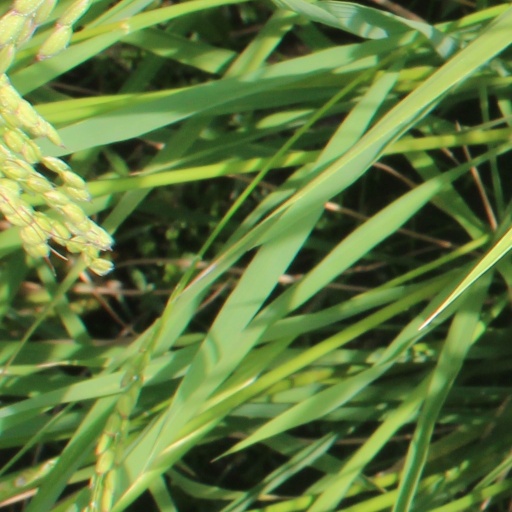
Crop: rice